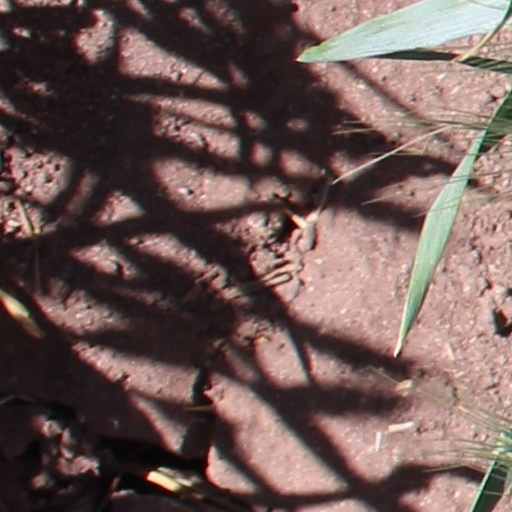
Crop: wheat